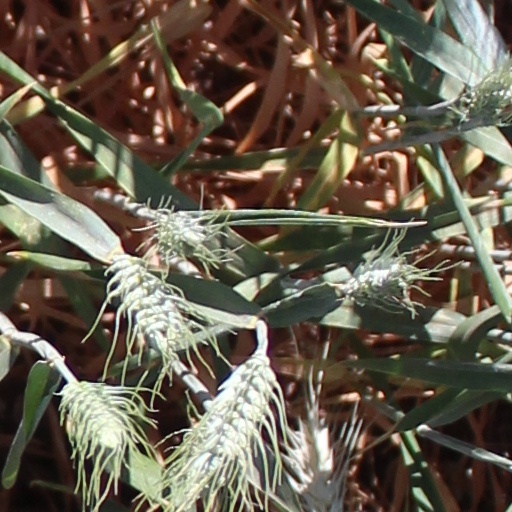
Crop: wheat